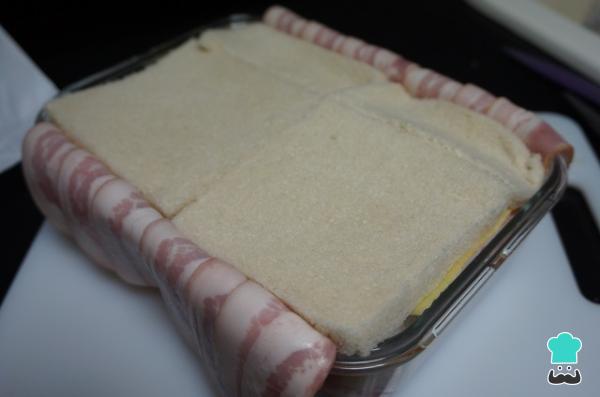
Iremos haciendo capas de jamón y queso hasta que llegue arriba del molde. Así formaremos nuestro pastel de pan bimbo con jamón y queso al horno.